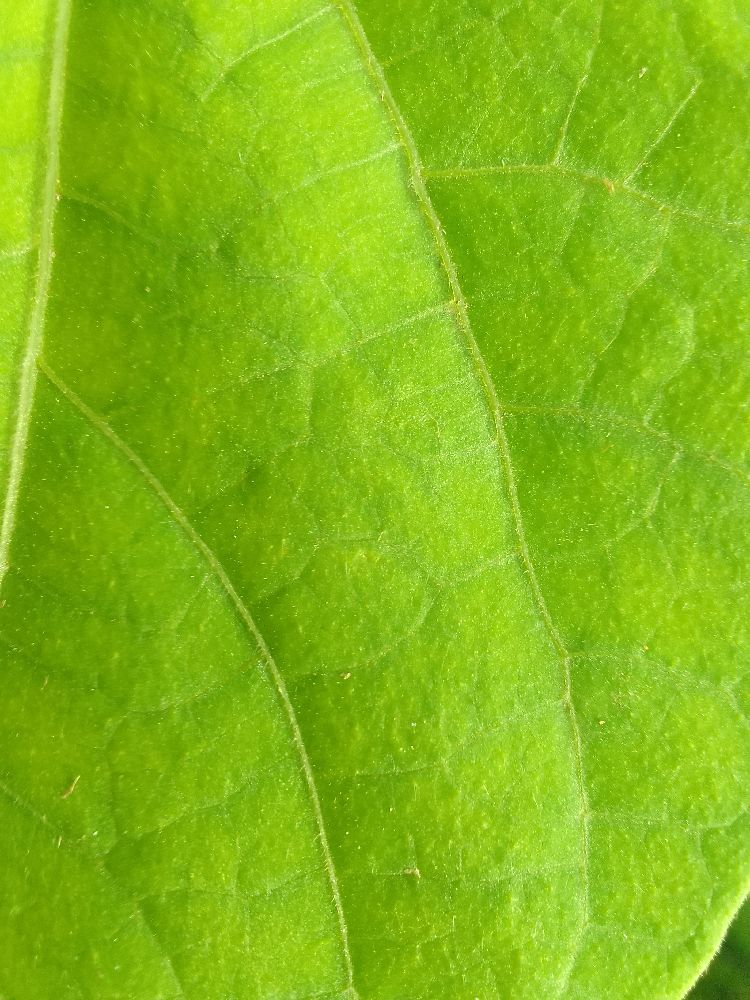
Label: healthy